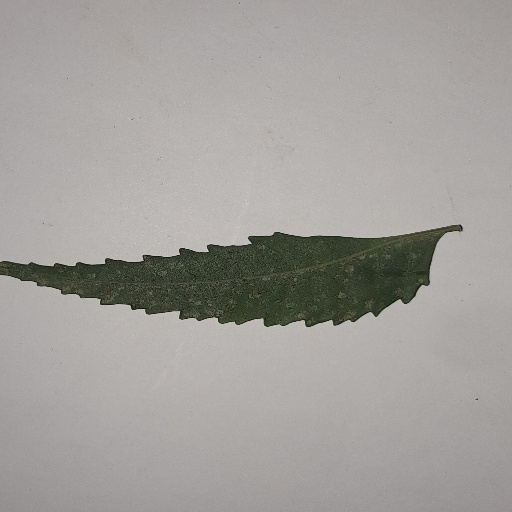
Species: Neem
Leaf condition: Powdery Mildew